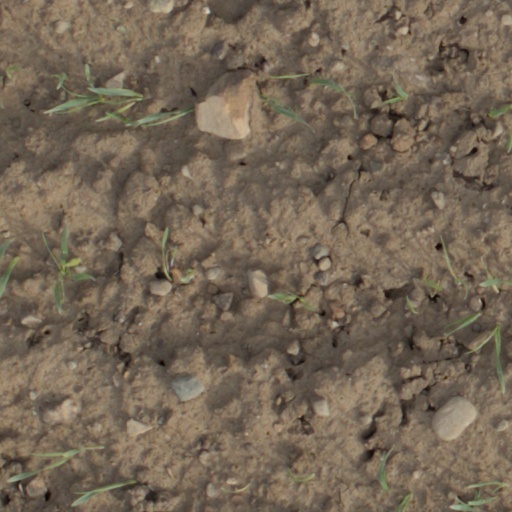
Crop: wheat